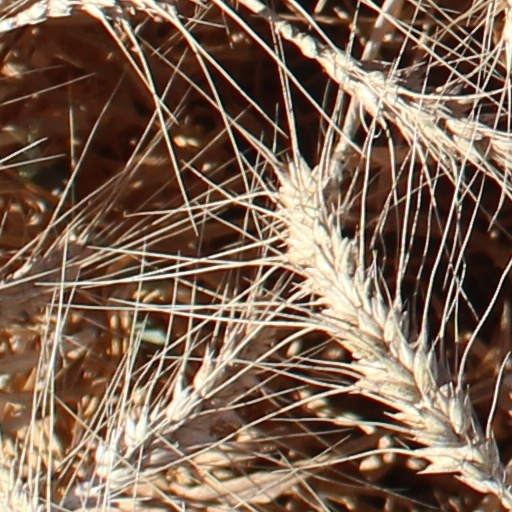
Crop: wheat